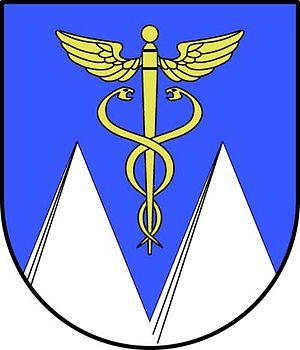
Královec est une commune du district de Trutnov, dans la région de Hradec Králové, en Tchéquie. Sa population s'élevait à 195 habitants en 2018.